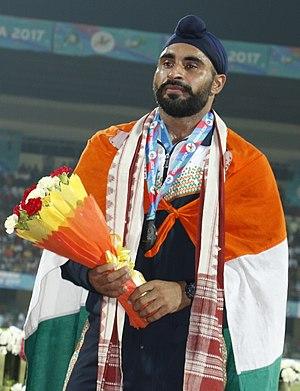
Davinder Singh est un athlète indien spécialiste du lancer du javelot.